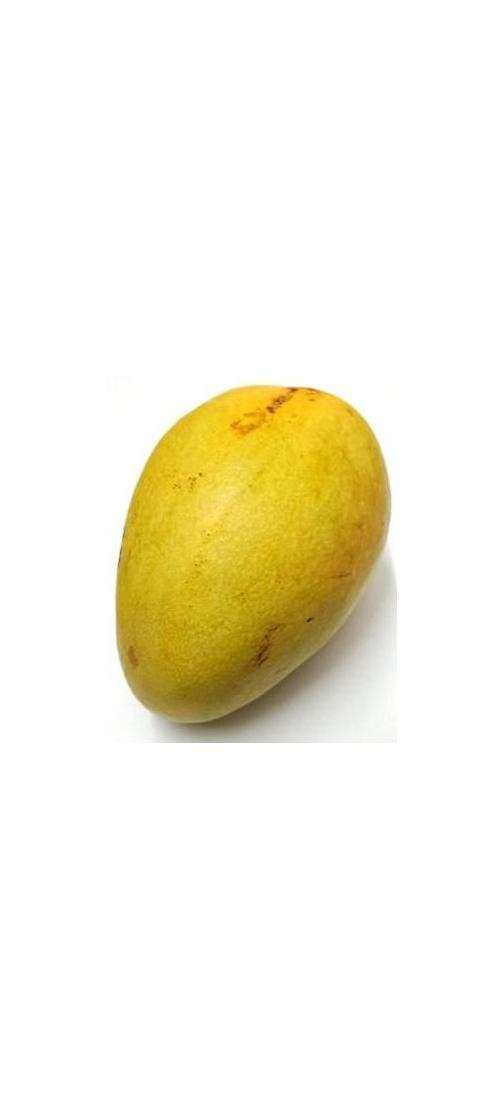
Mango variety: Bari-11